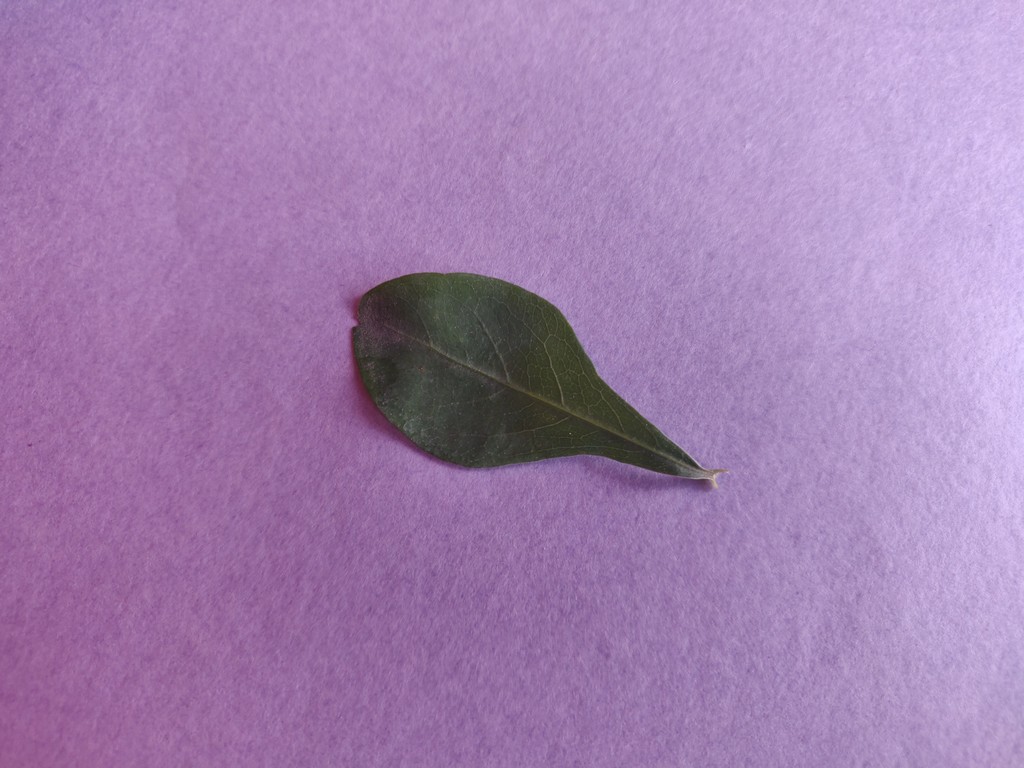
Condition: Healthy
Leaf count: single
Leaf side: front